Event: Nepal Earthquake
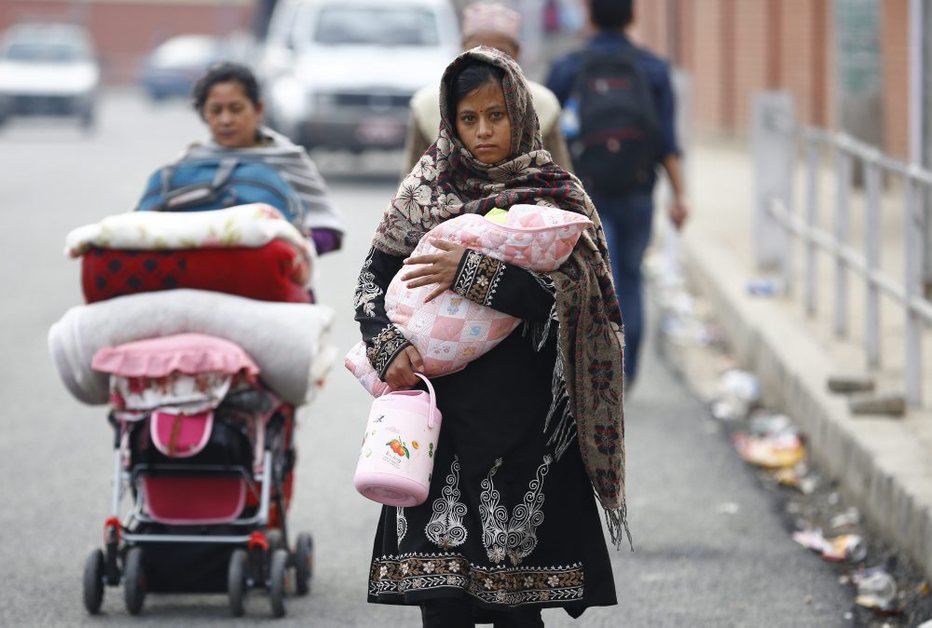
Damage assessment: no_damage